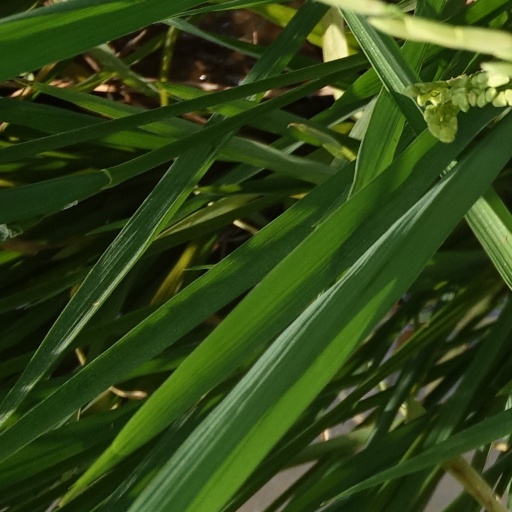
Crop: rice